Top Spin 4

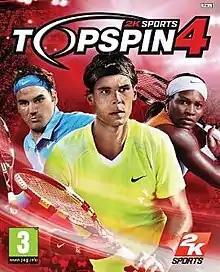
European cover art (exc. UK) featuring Roger Federer, Rafael Nadal and Serena Williams respectively

Top Spin 4 is a tennis video game developed by 2K Czech and published by 2K released on the PlayStation 3, Wii, and Xbox 360 consoles. The game features licensed professional players, venues and equipment. The game was released on March 15, 2011 in America, and was released on March 18 in the PAL region. The PS3 version supports the PlayStation Move and is also compatible in 3D. The Xbox 360 version does not support the Kinect but is 3D compatible.